Postage stamps and postal history of South Australia

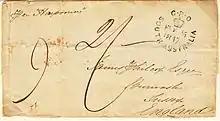
An 1847 prestamp letter from Adelaide to England

The first postmaster of South Australia was Thomas Gilbert, appointed in 1836. Letters sent or received were charged one penny. The first Post Office Act of 1839 established rates of 3 or 6 pence for letters delivered within the colony. By 1840 there were six post offices.